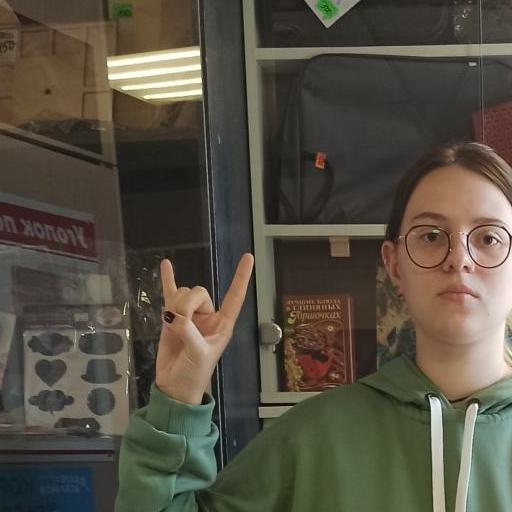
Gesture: rock